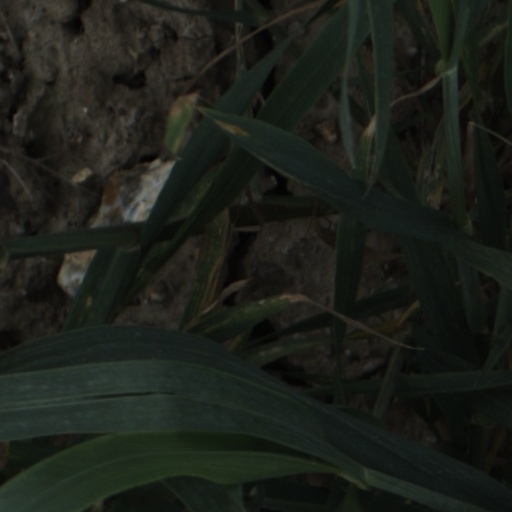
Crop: wheat